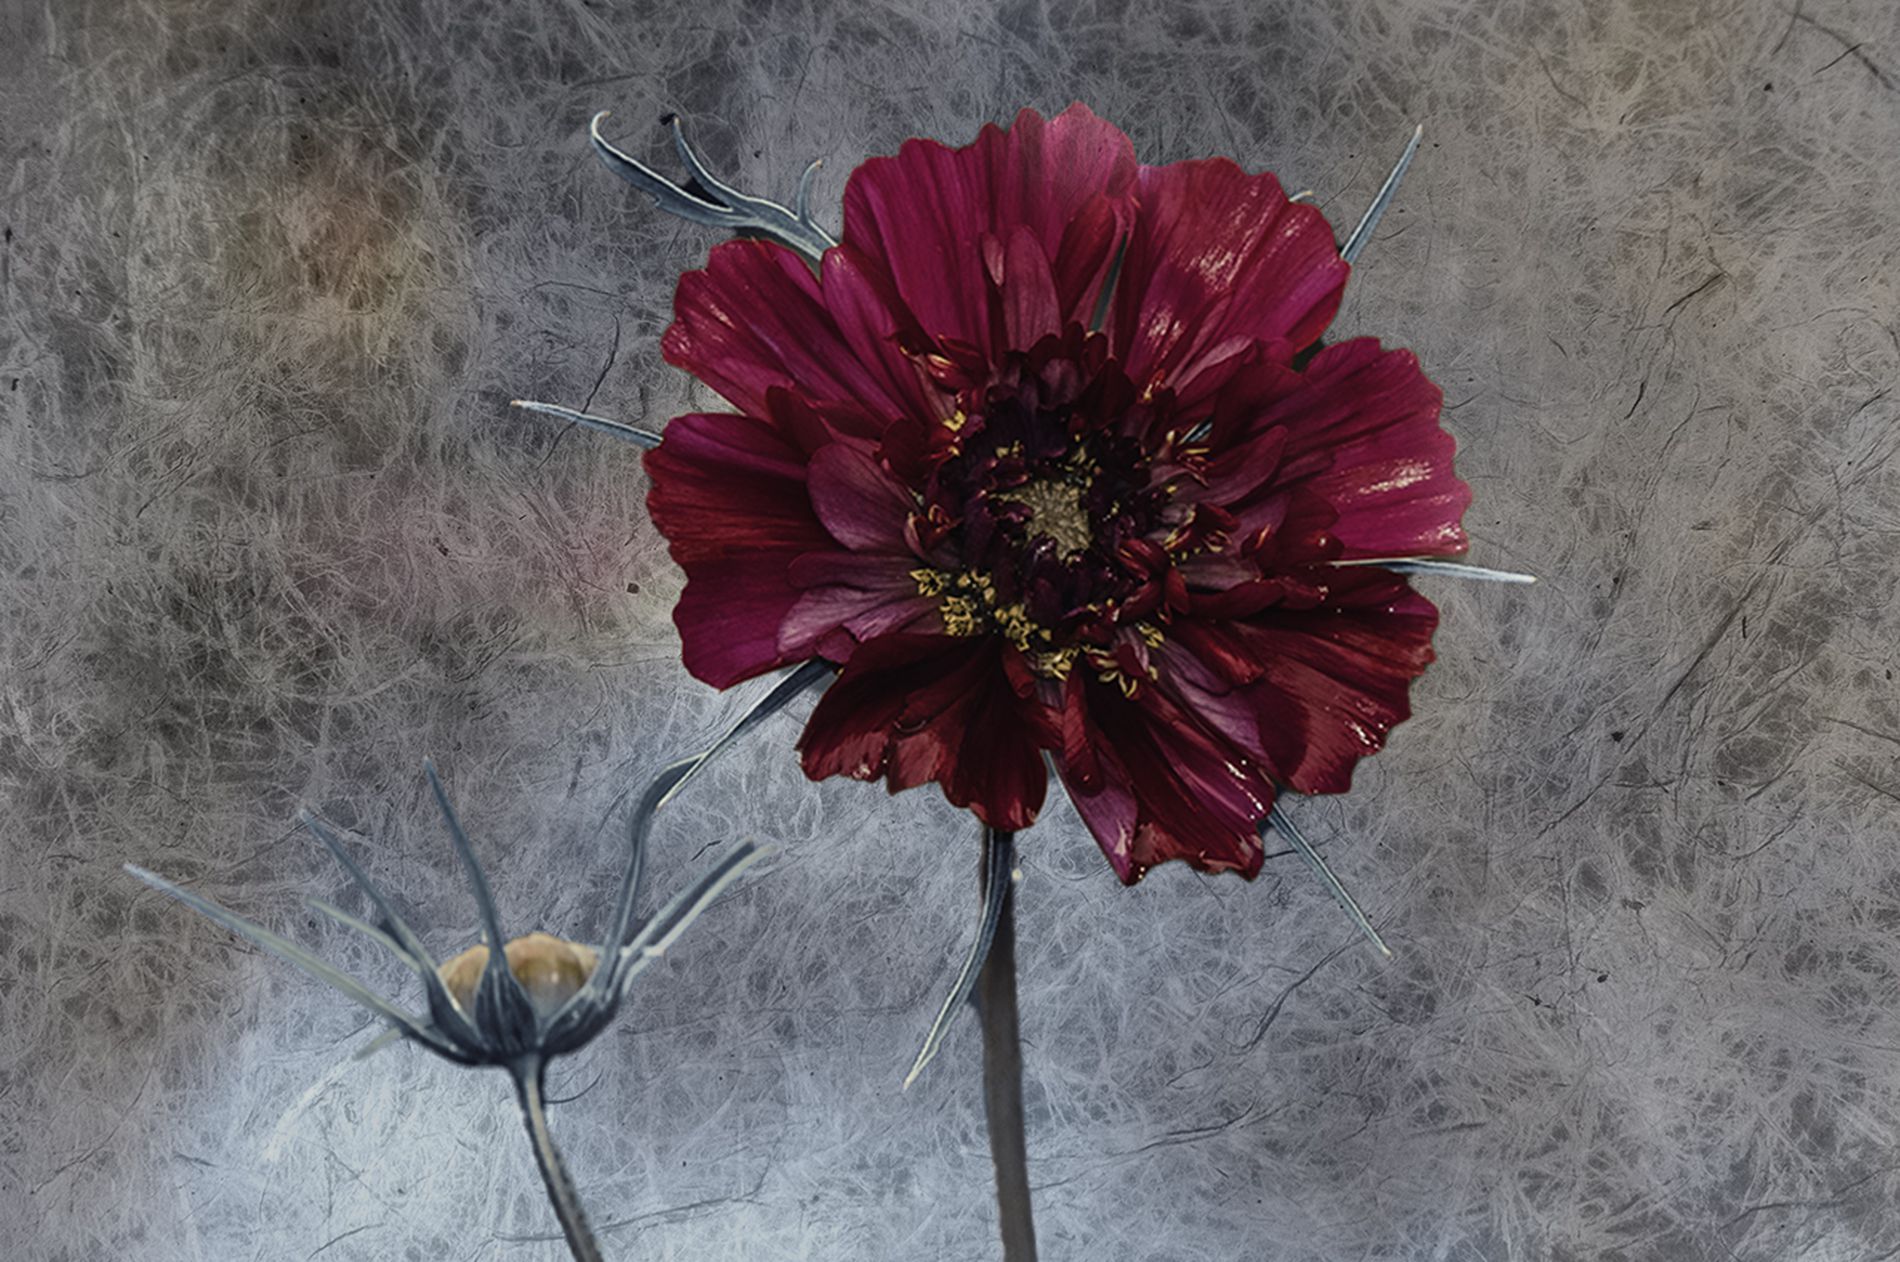
Red Flower
The image features a vibrant red flower centered, accompanied by a wilted counterpart, set against a neutral gray background.
A top-down shot of the flowers with the gray background adds a neutral or somber undertone, amplifying the contrast between the deep burgundy, soft green, and neutral gray of the background. The diffused lighting complements the moody, dramatic atmosphere of the photo.
Labels: Flower, Petal, Plant, Anemone, Pollen, Daisy, Flower Arrangement, Geranium, Flower Bouquet, Dahlia, Anther, Bud, Sprout, Background, Wilted rose
Camera: Canon Canon EOS 6D Mark II
Lens: EF70-200mm f/2.8L USM, Canon EF 70-200mm f/2.8 L
Aperture: F8
Exposure: 1/250 sec
ISO: 250
Focal length: 200.0 mm